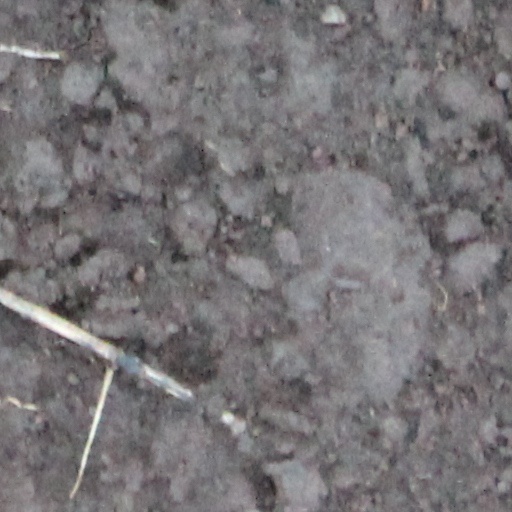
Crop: wheat